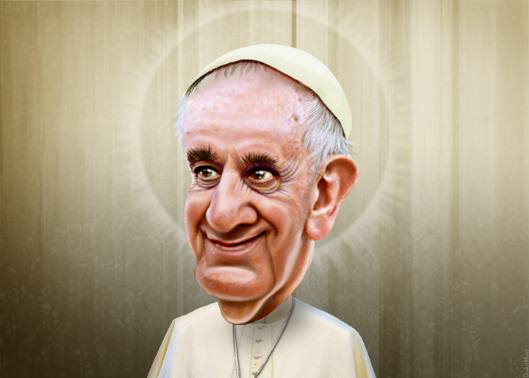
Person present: Yes